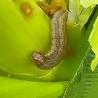
Crop: Maize
Condition: spodoptera-frugiperda-p